Slades Hill army camp

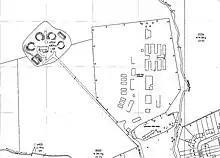
Slades Hill army camp with gun emplacements (top left) from a 1970s Ordnance Survey map. Camp Road shown diagonally leading to the gun emplacements.

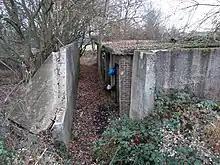
Remains of buildings at the Hog Hill gun emplacement

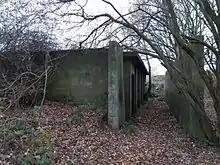
Alternate view

Slades Hill army camp was a Second World War British Army camp and anti-aircraft battery in Slades Hill, Enfield, London, that formed part of London's defences against attack by German bombers.